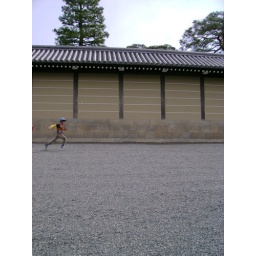
boy scout racing in front of the palace walls